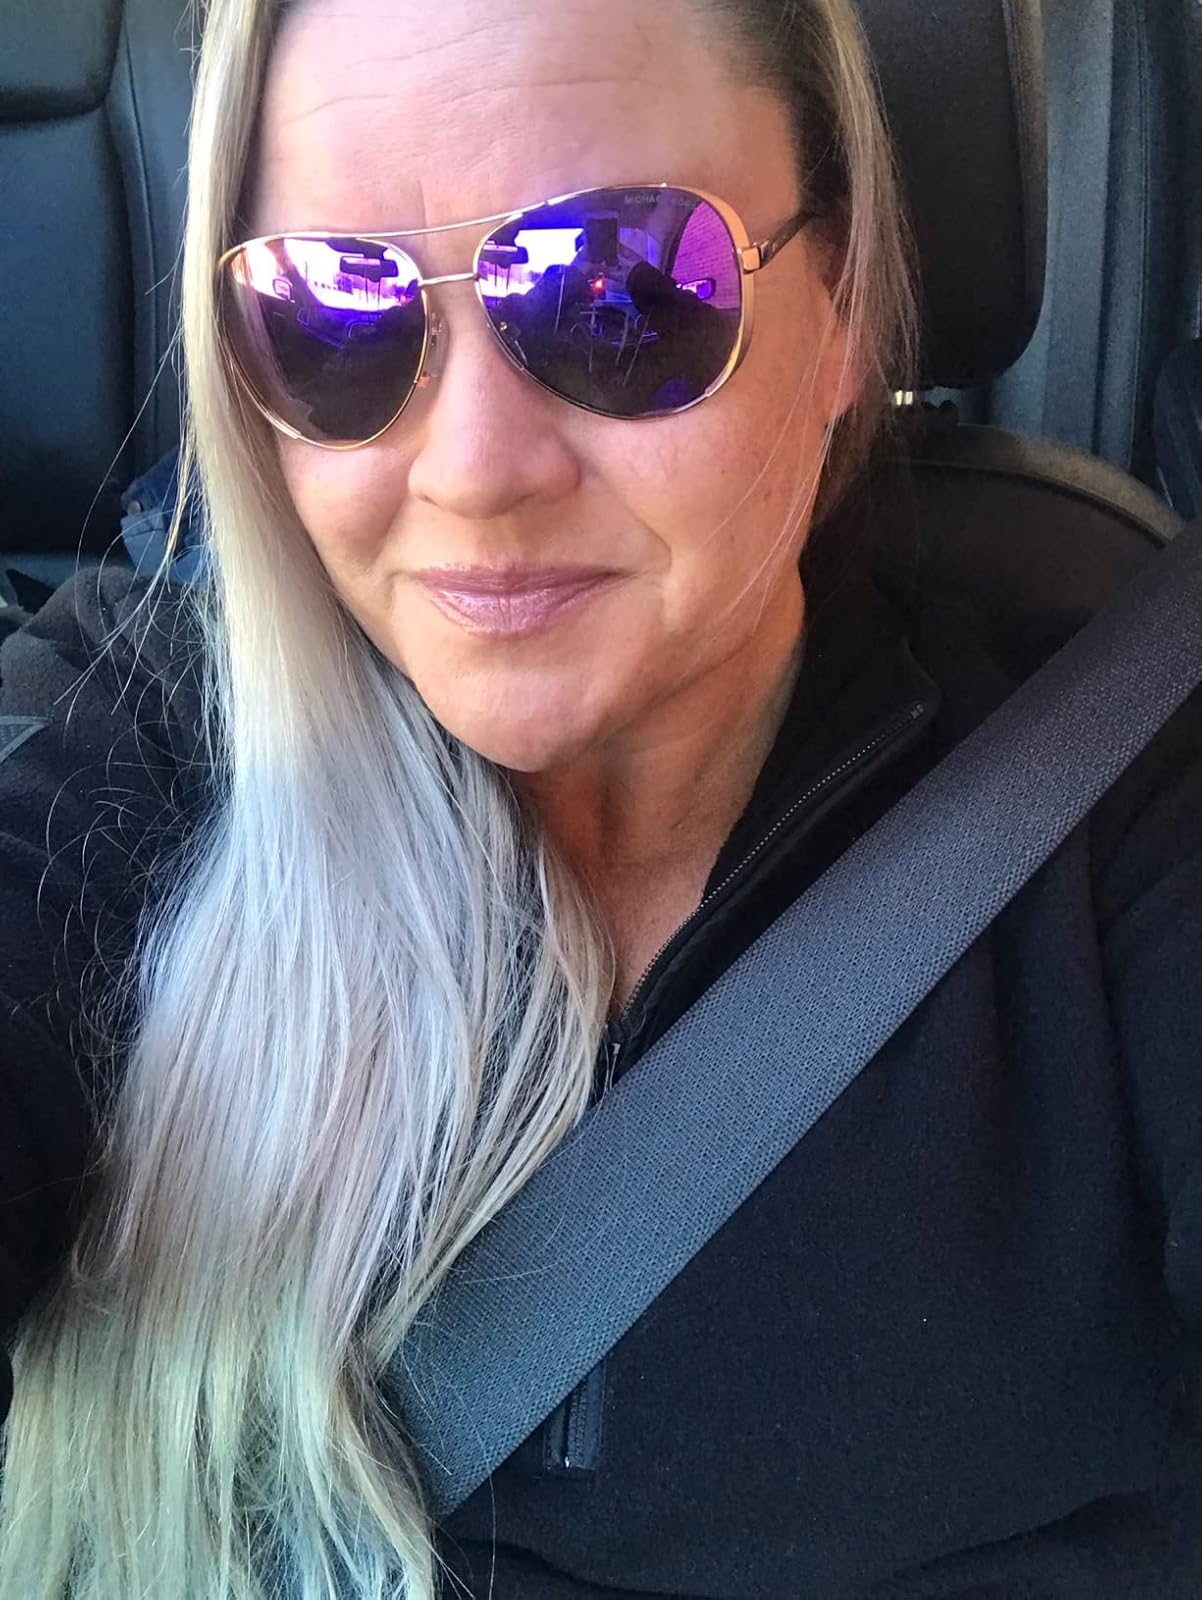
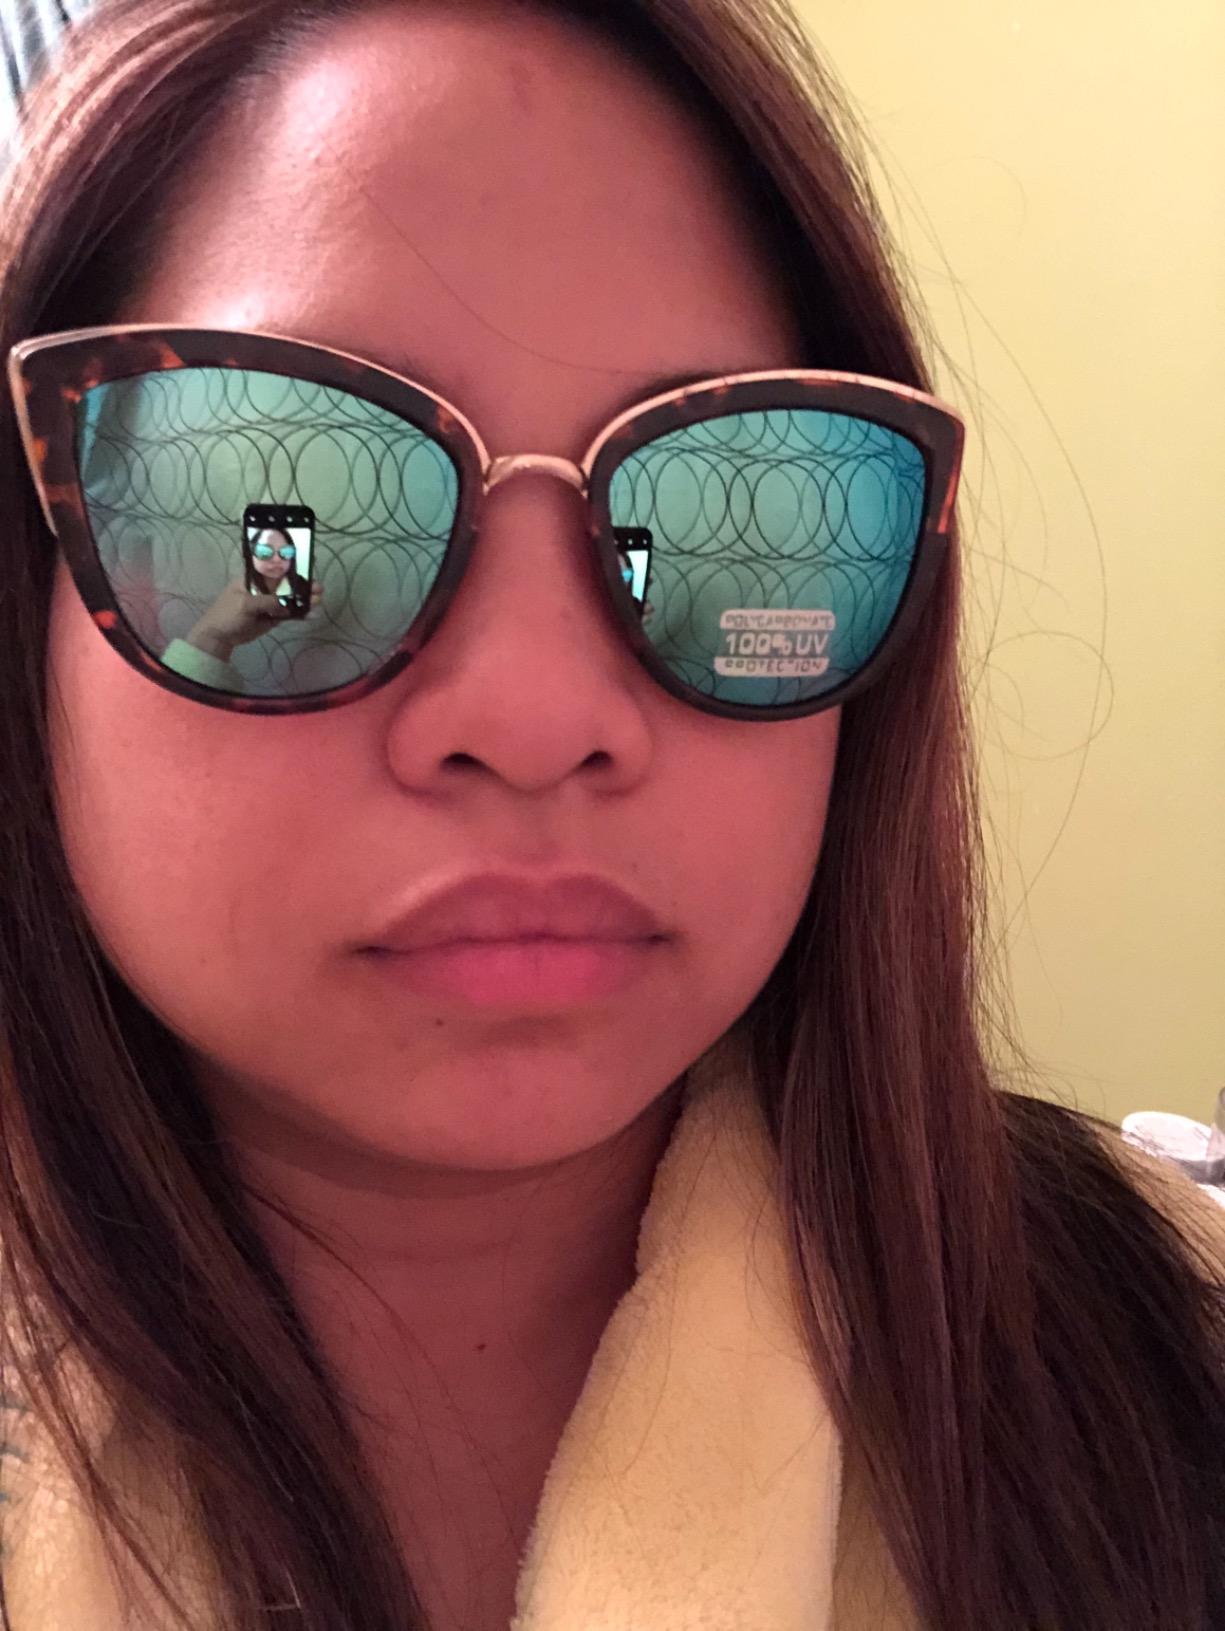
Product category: accessories_sunglasses
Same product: no